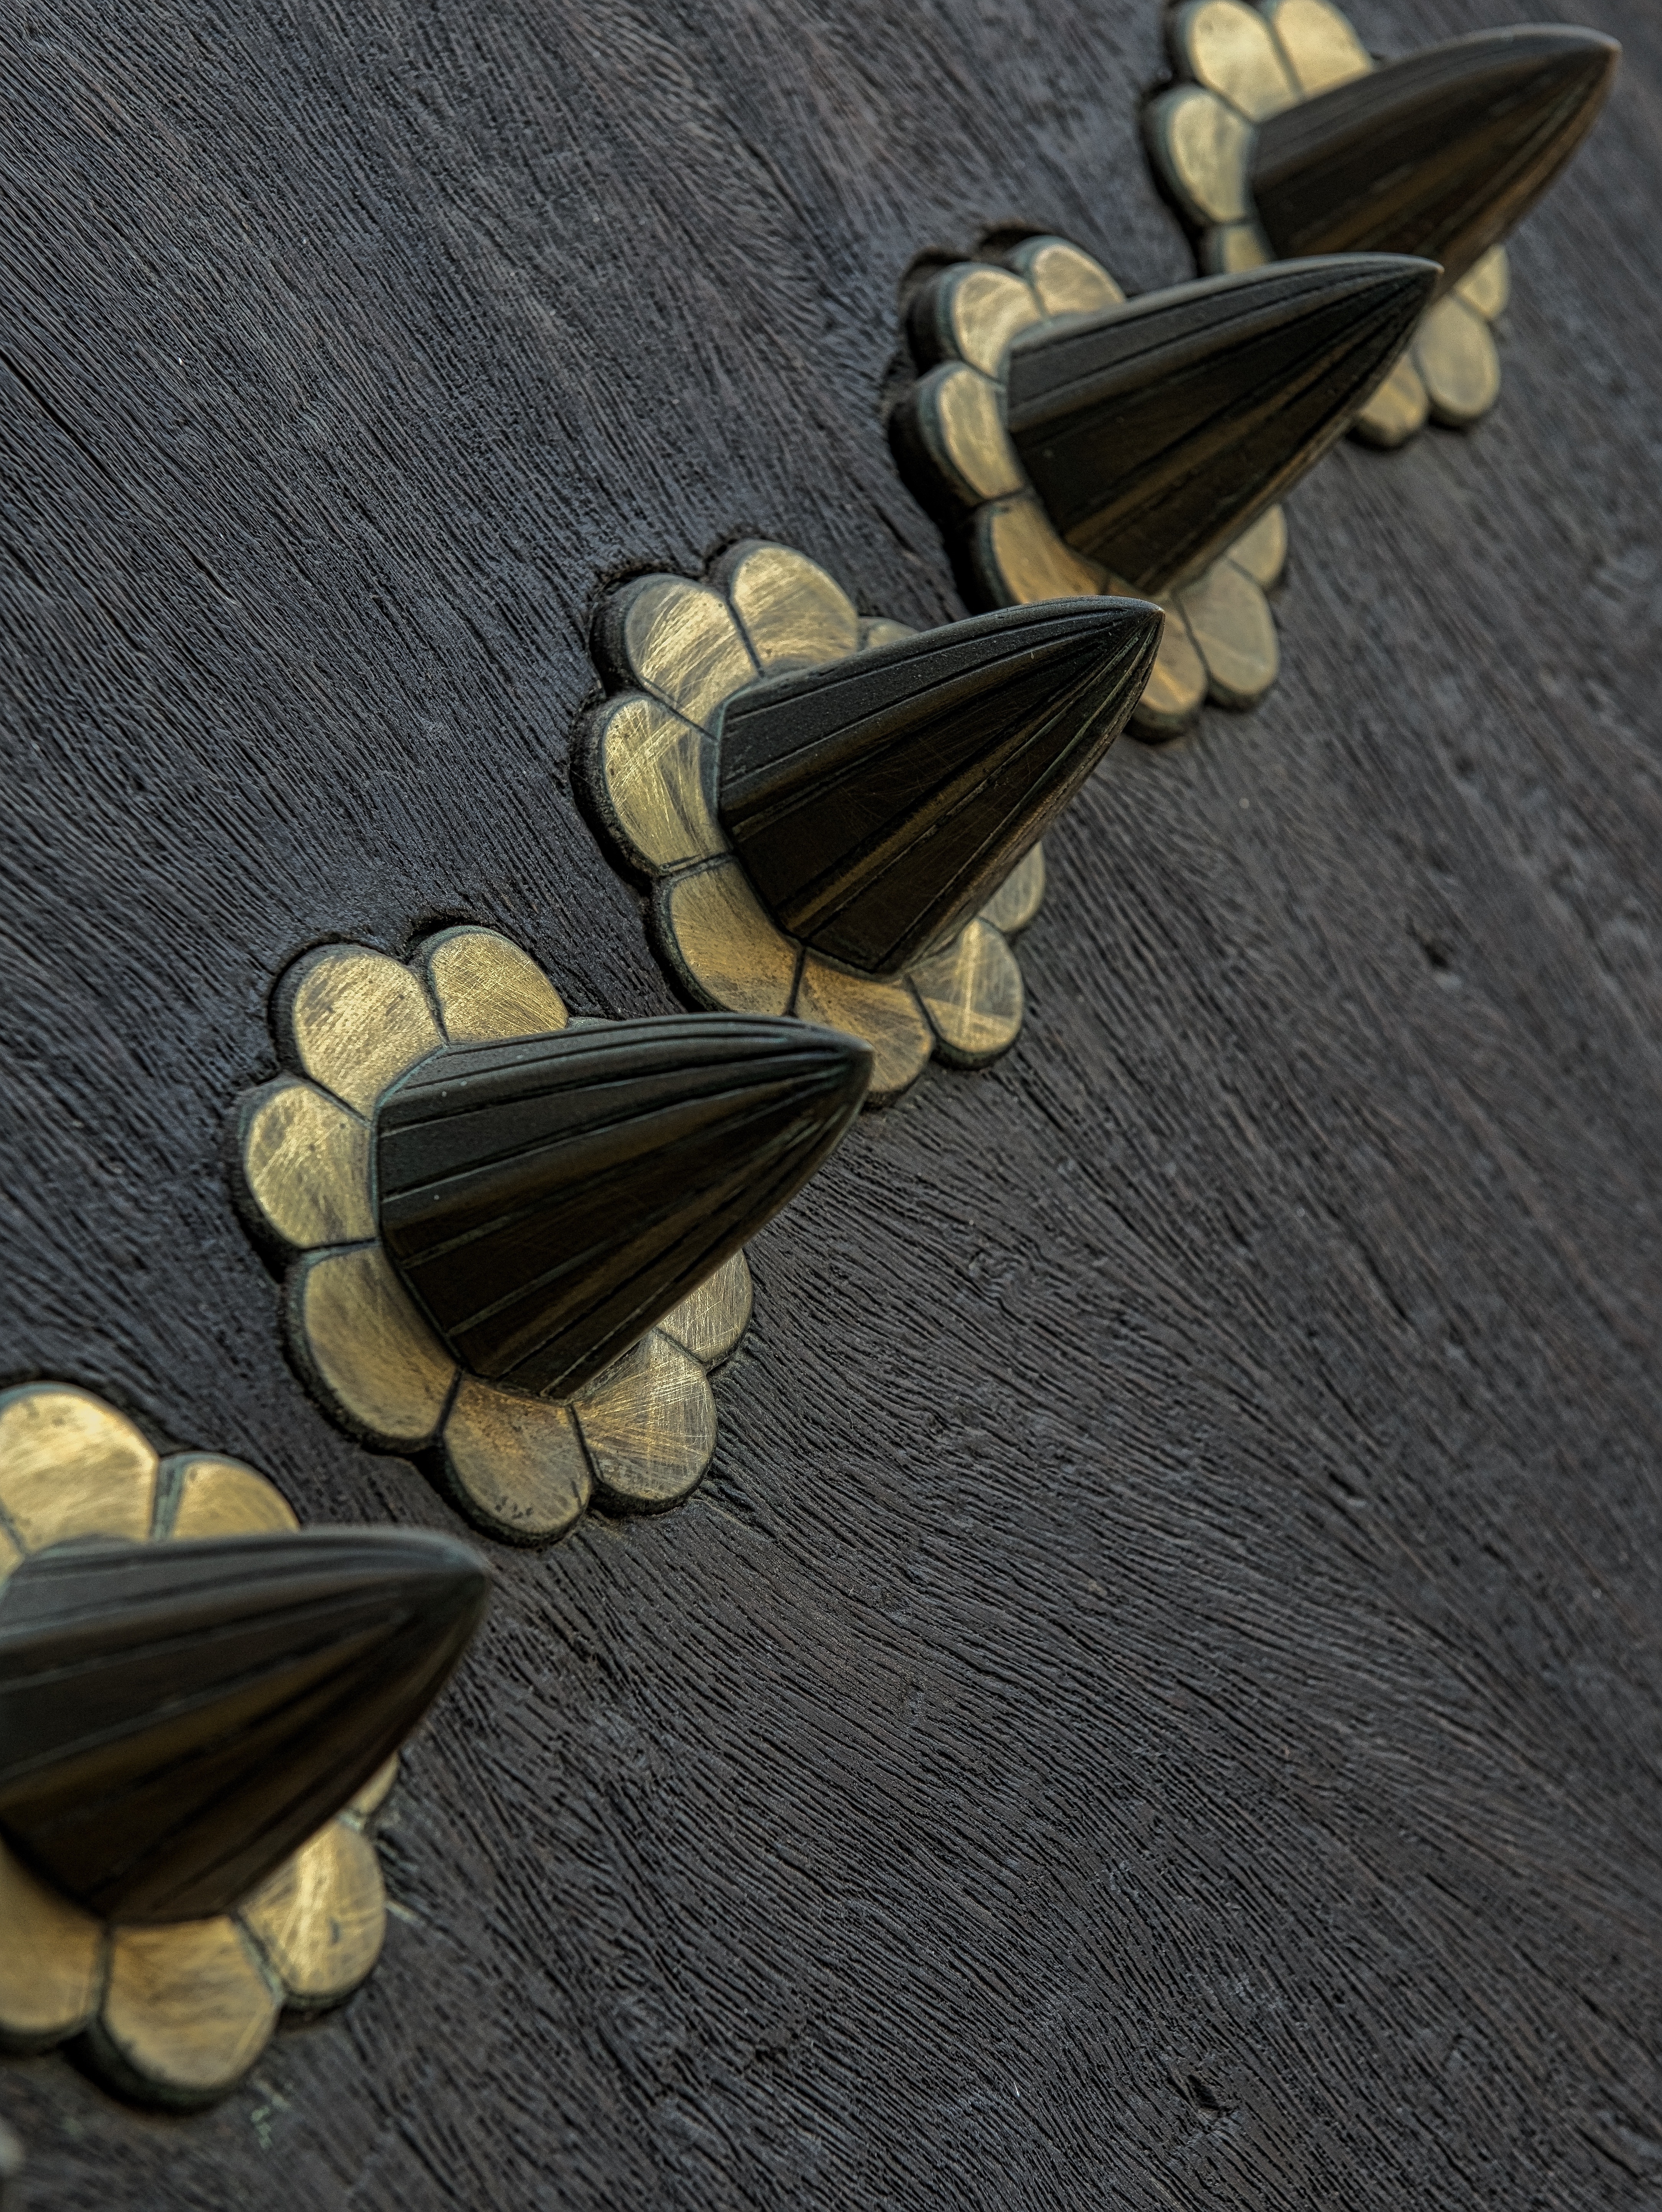
architecture, wood, vintage, antique, retro, texture, leaf, old, rustic, macro, metal, ancient, exterior, door, material, handle, surface, design, wooden, bronze, front, carving, doorknob, aged, splinter, knobs